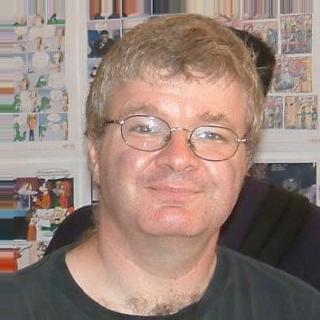
Age: 40